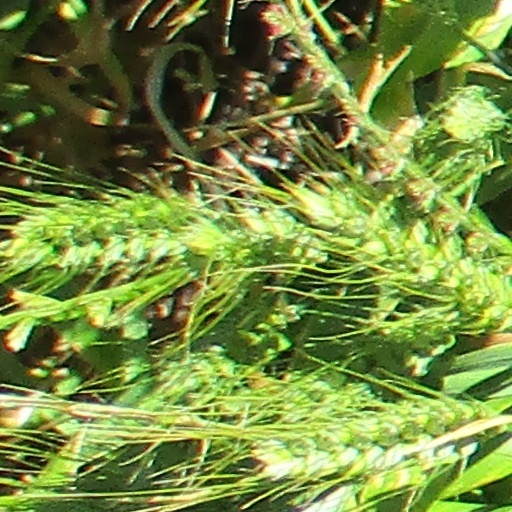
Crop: wheat